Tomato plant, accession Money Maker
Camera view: vertical (180 deg); turntable rotation: 270 degrees
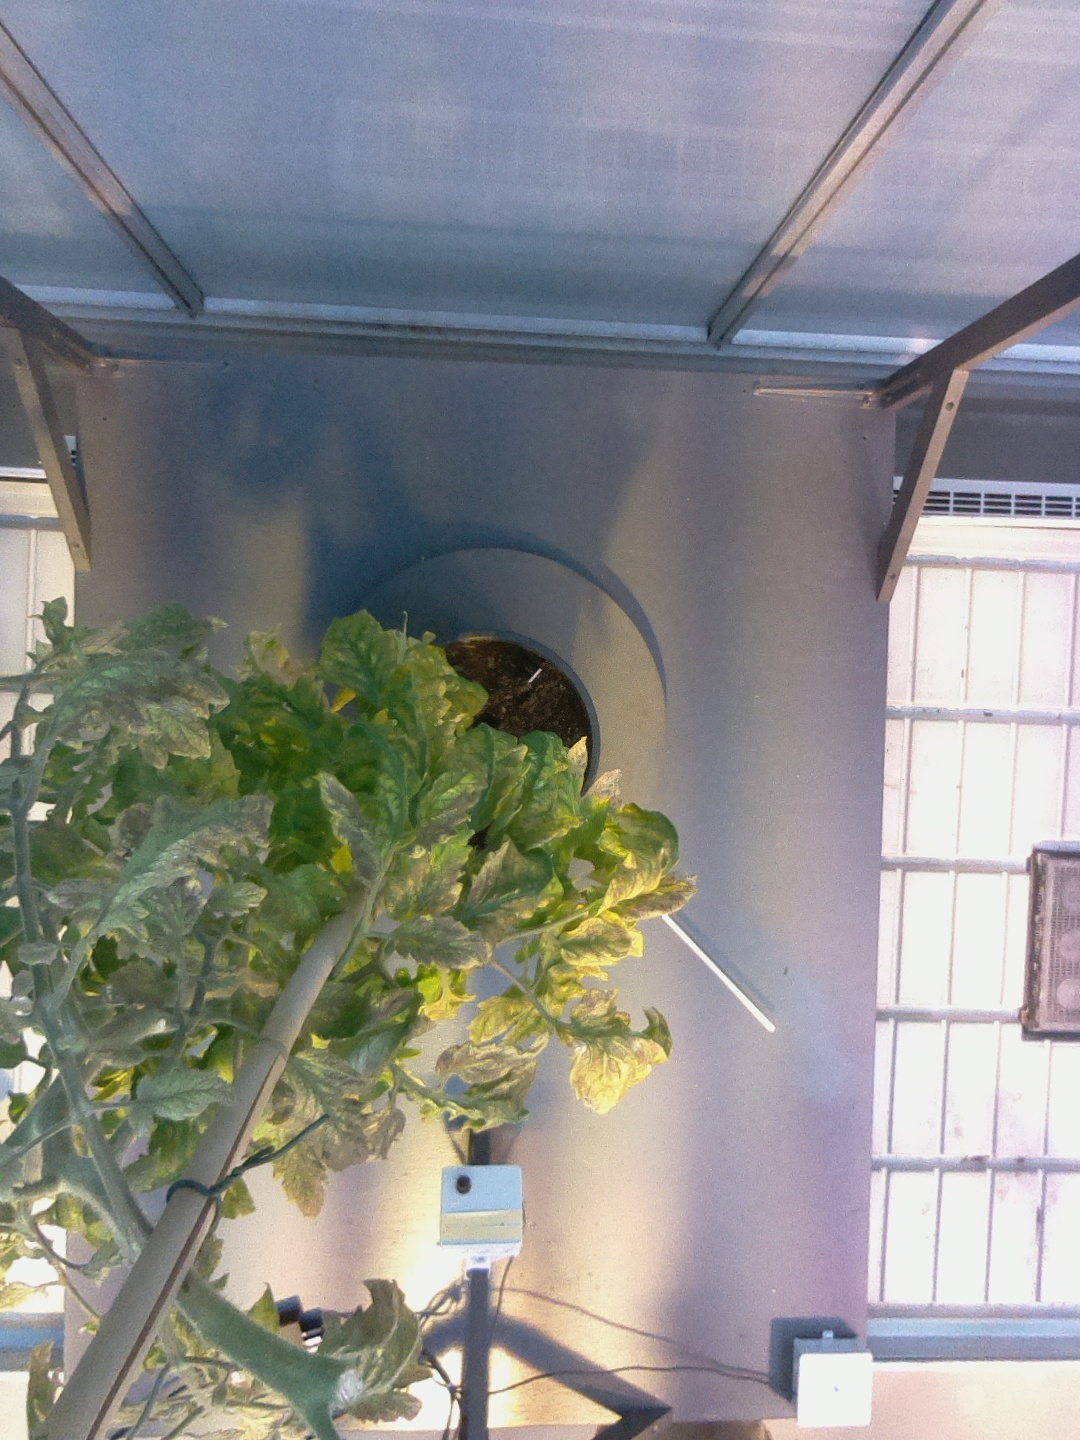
BBCH growth stage 79: 90% -100% of final fruit size